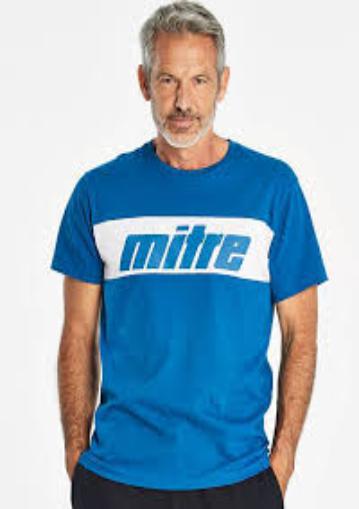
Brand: mitre
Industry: Clothes